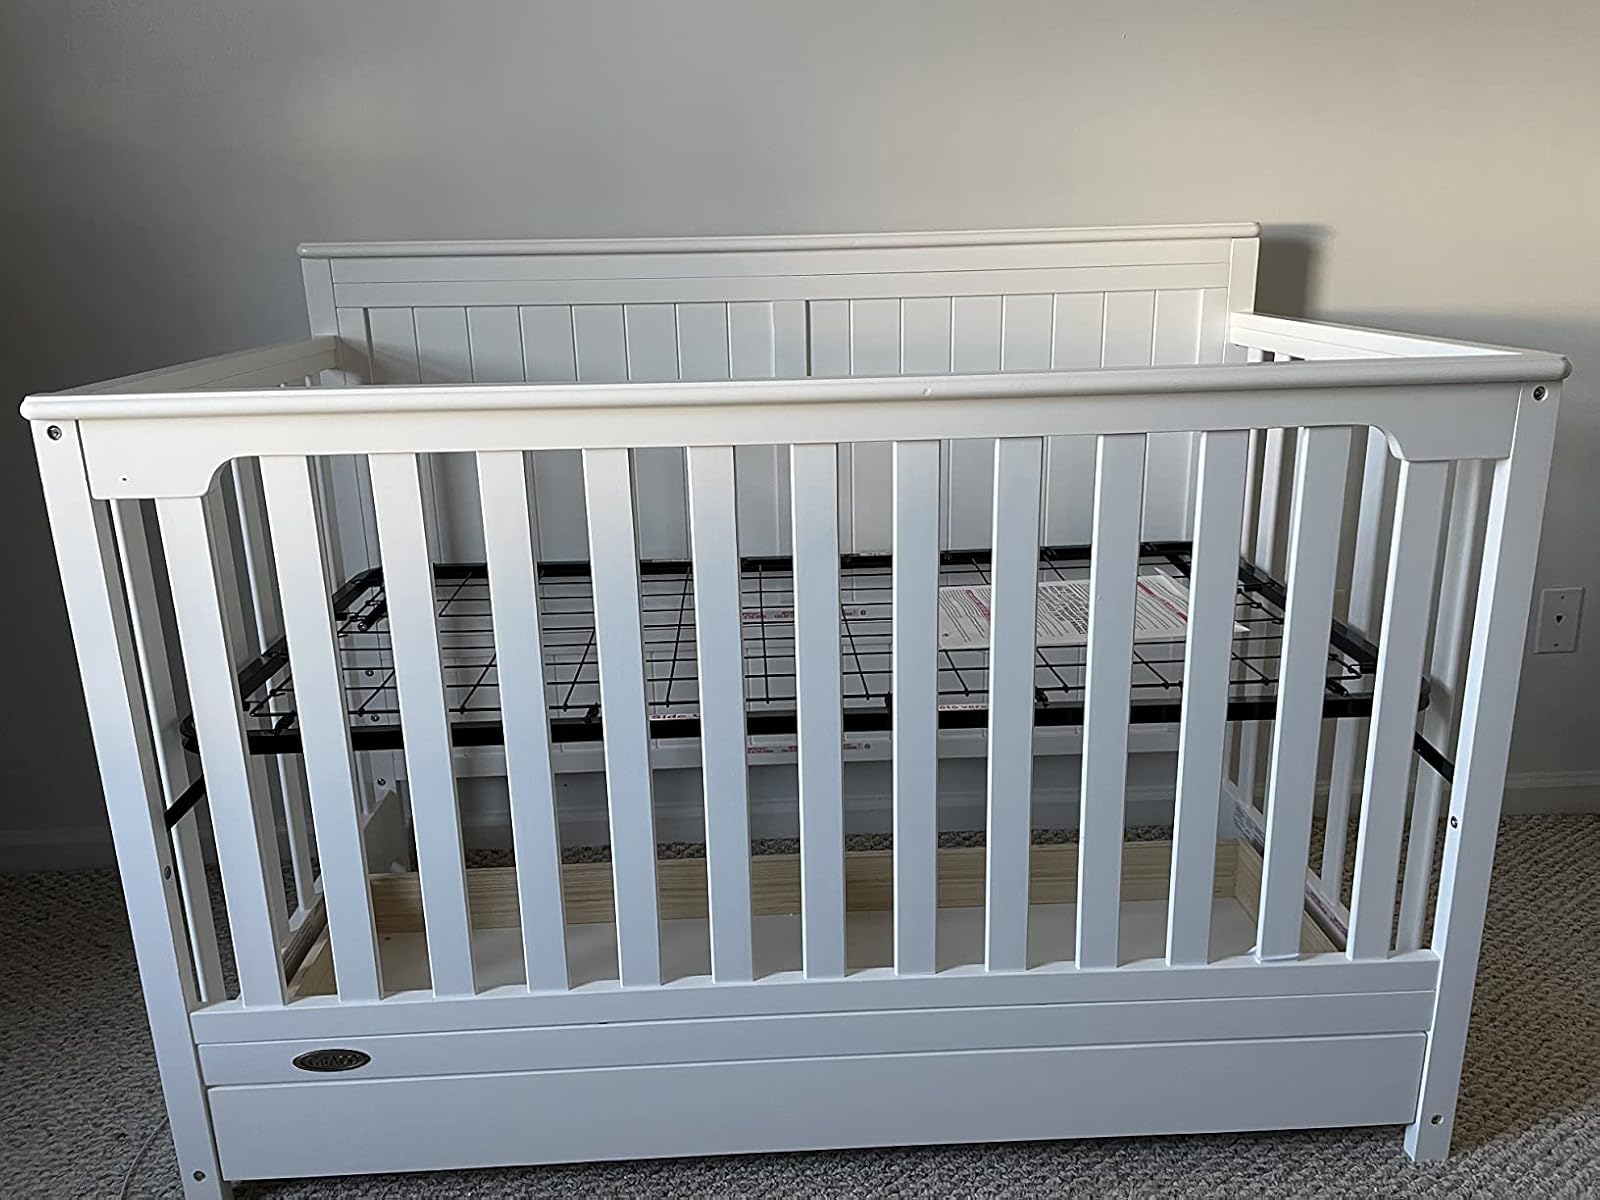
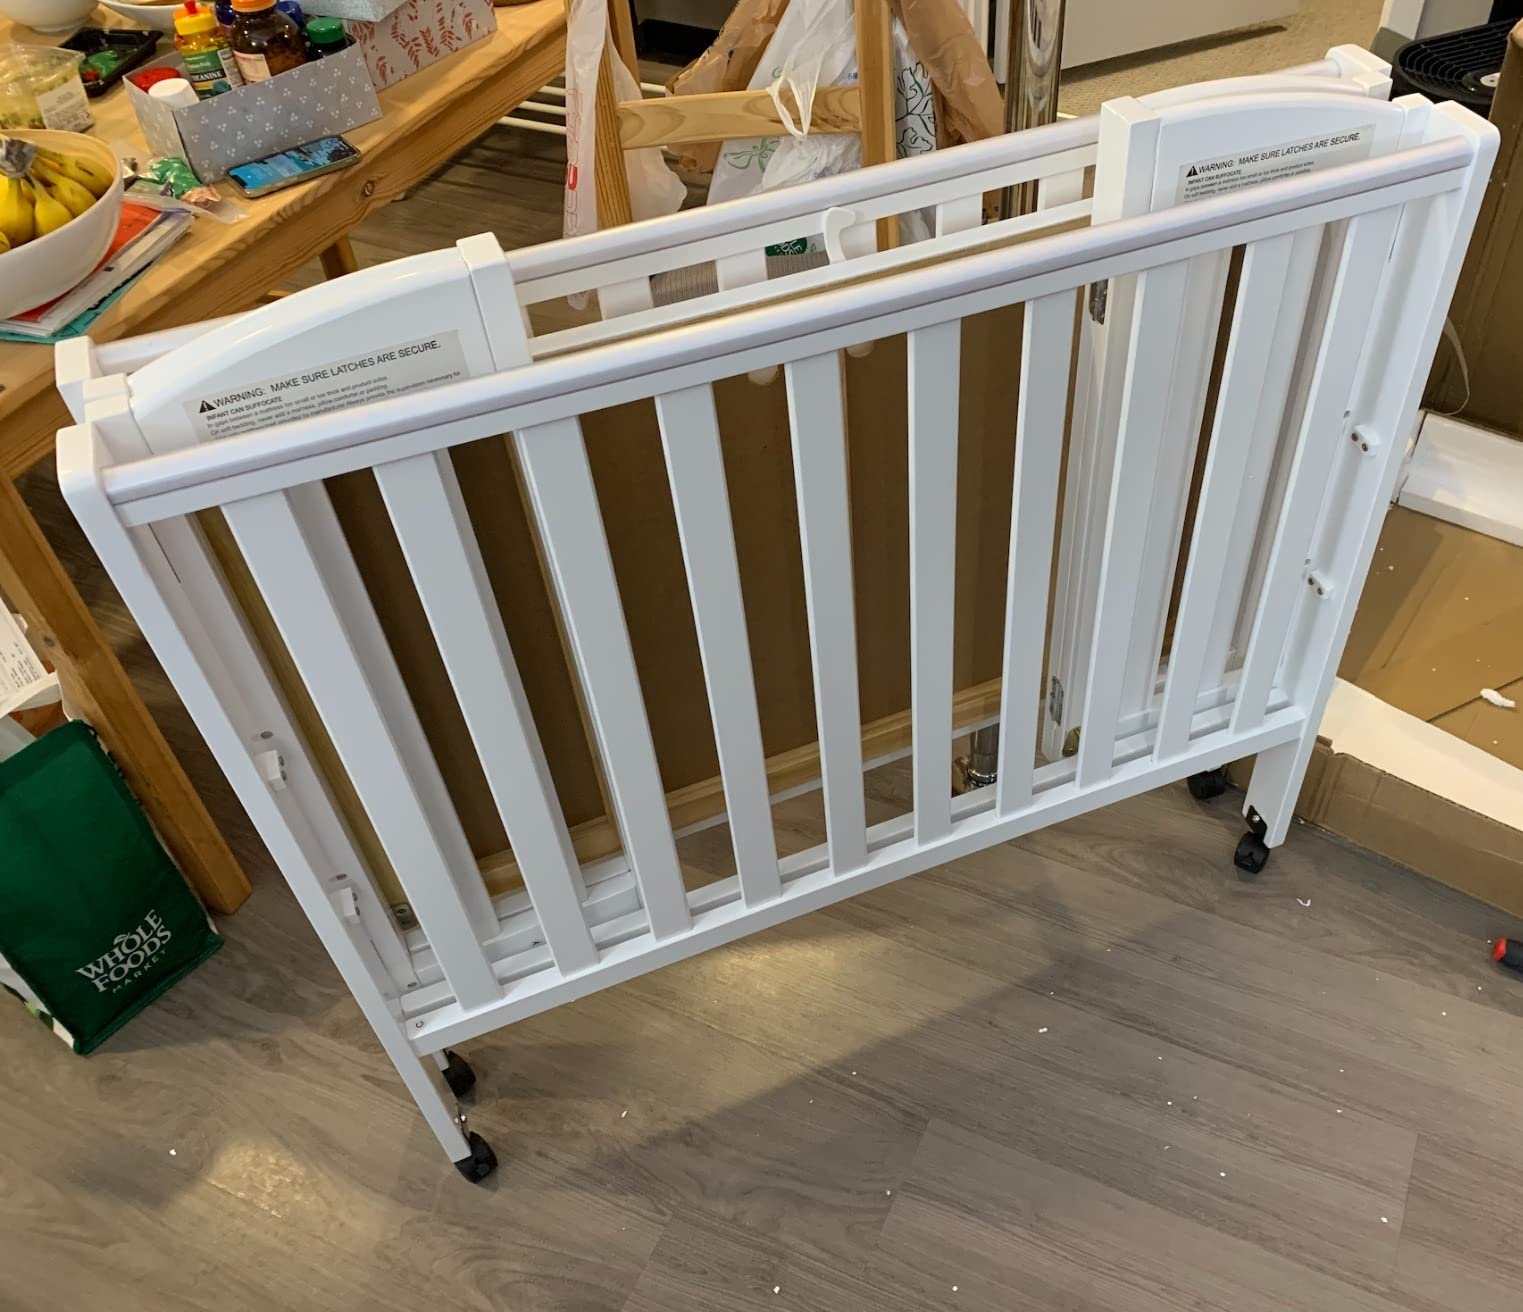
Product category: products_crib
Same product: no